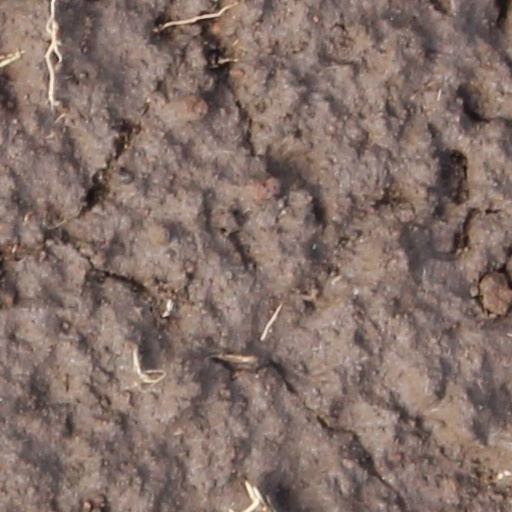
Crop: wheat